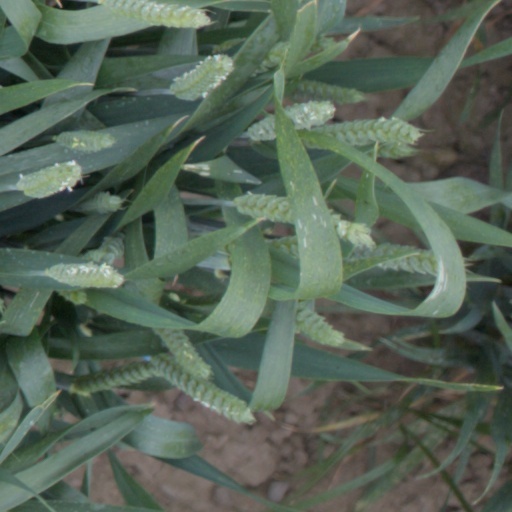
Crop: wheat